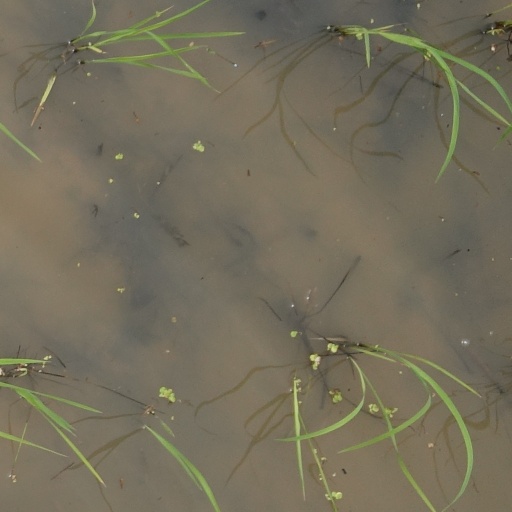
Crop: rice